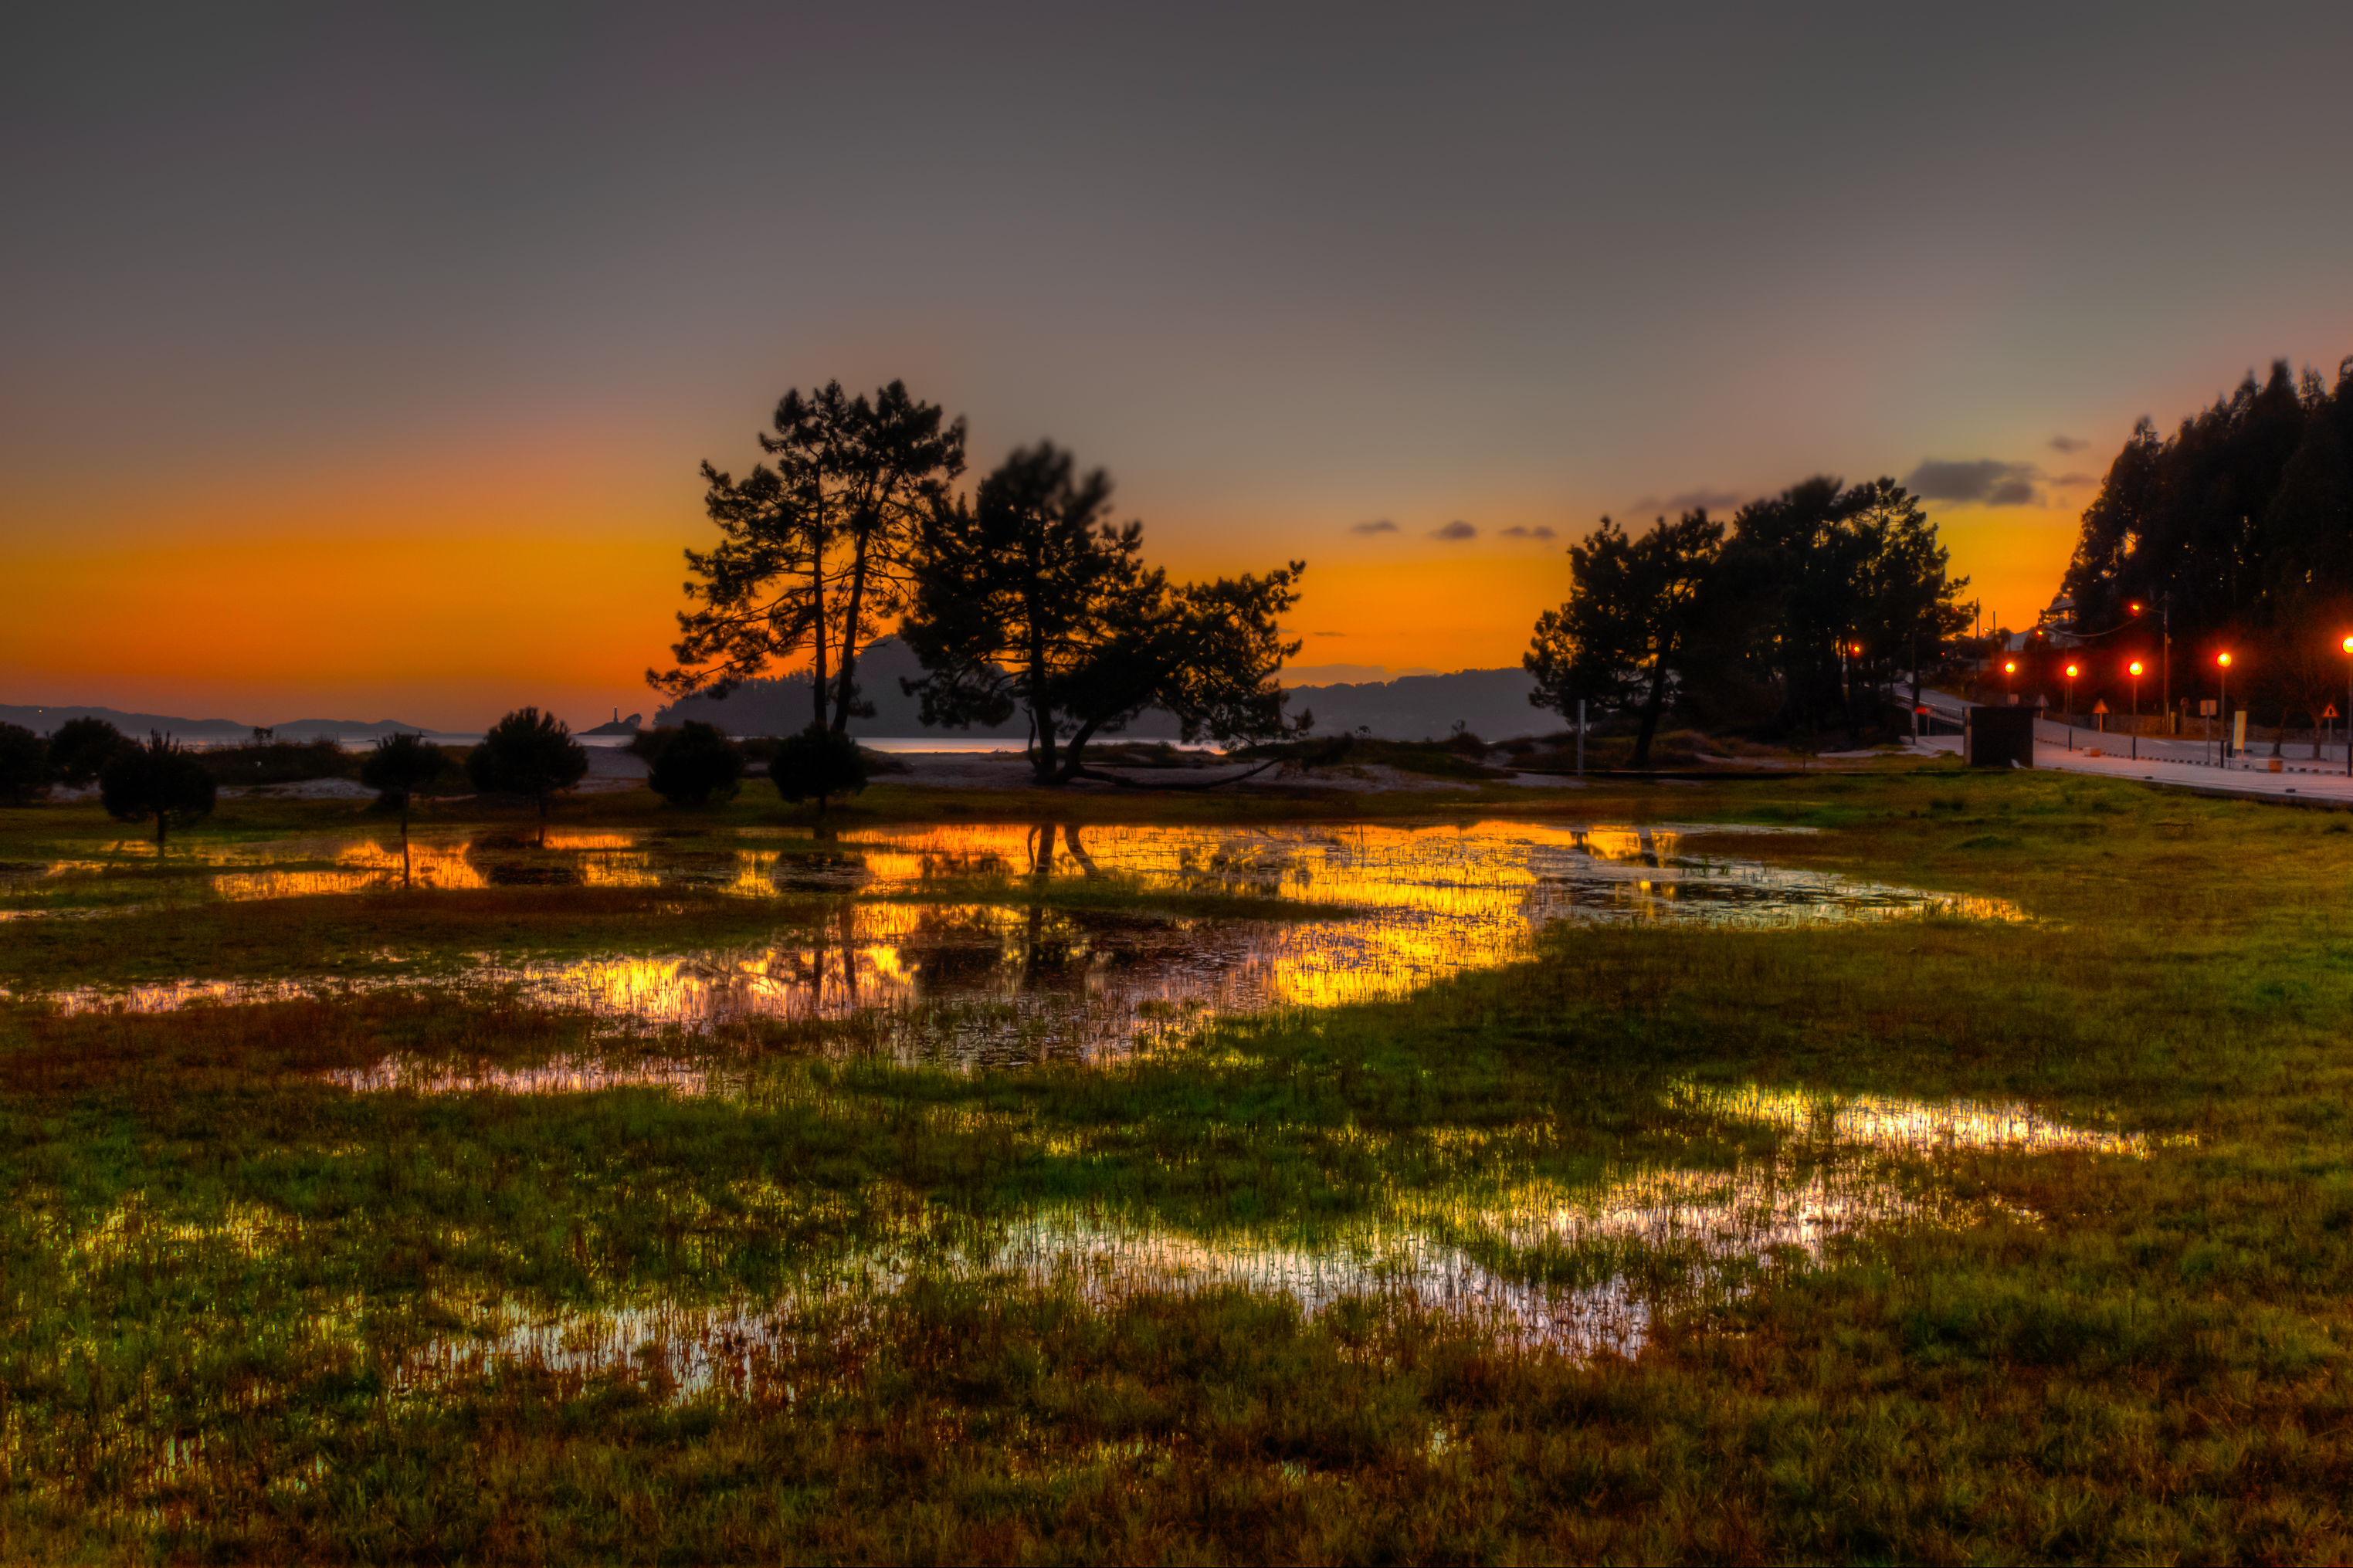
landscape, tree, nature, sunrise, sunset, night, sunlight, morning, dawn, dusk, evening, reflection, autumn, plain, spain, puestadesol, galicia, pontevedra, paisajes, lumixfz1000, fz1000, espana, ggl1, xovesphoto, lourido, panasoniclumixfz1000, woody plant